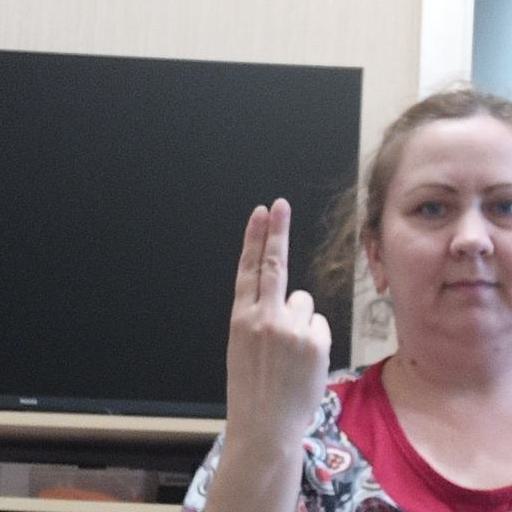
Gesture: two_up_inverted